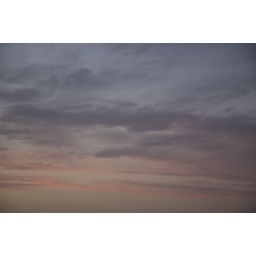
views of sky and cloud through a sunset in Pringle Bay, South Africa